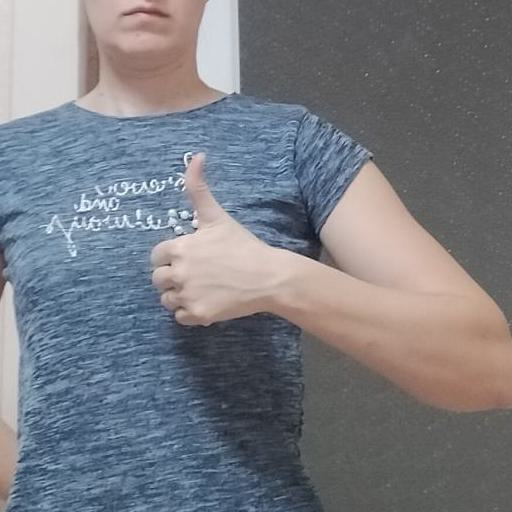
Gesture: like